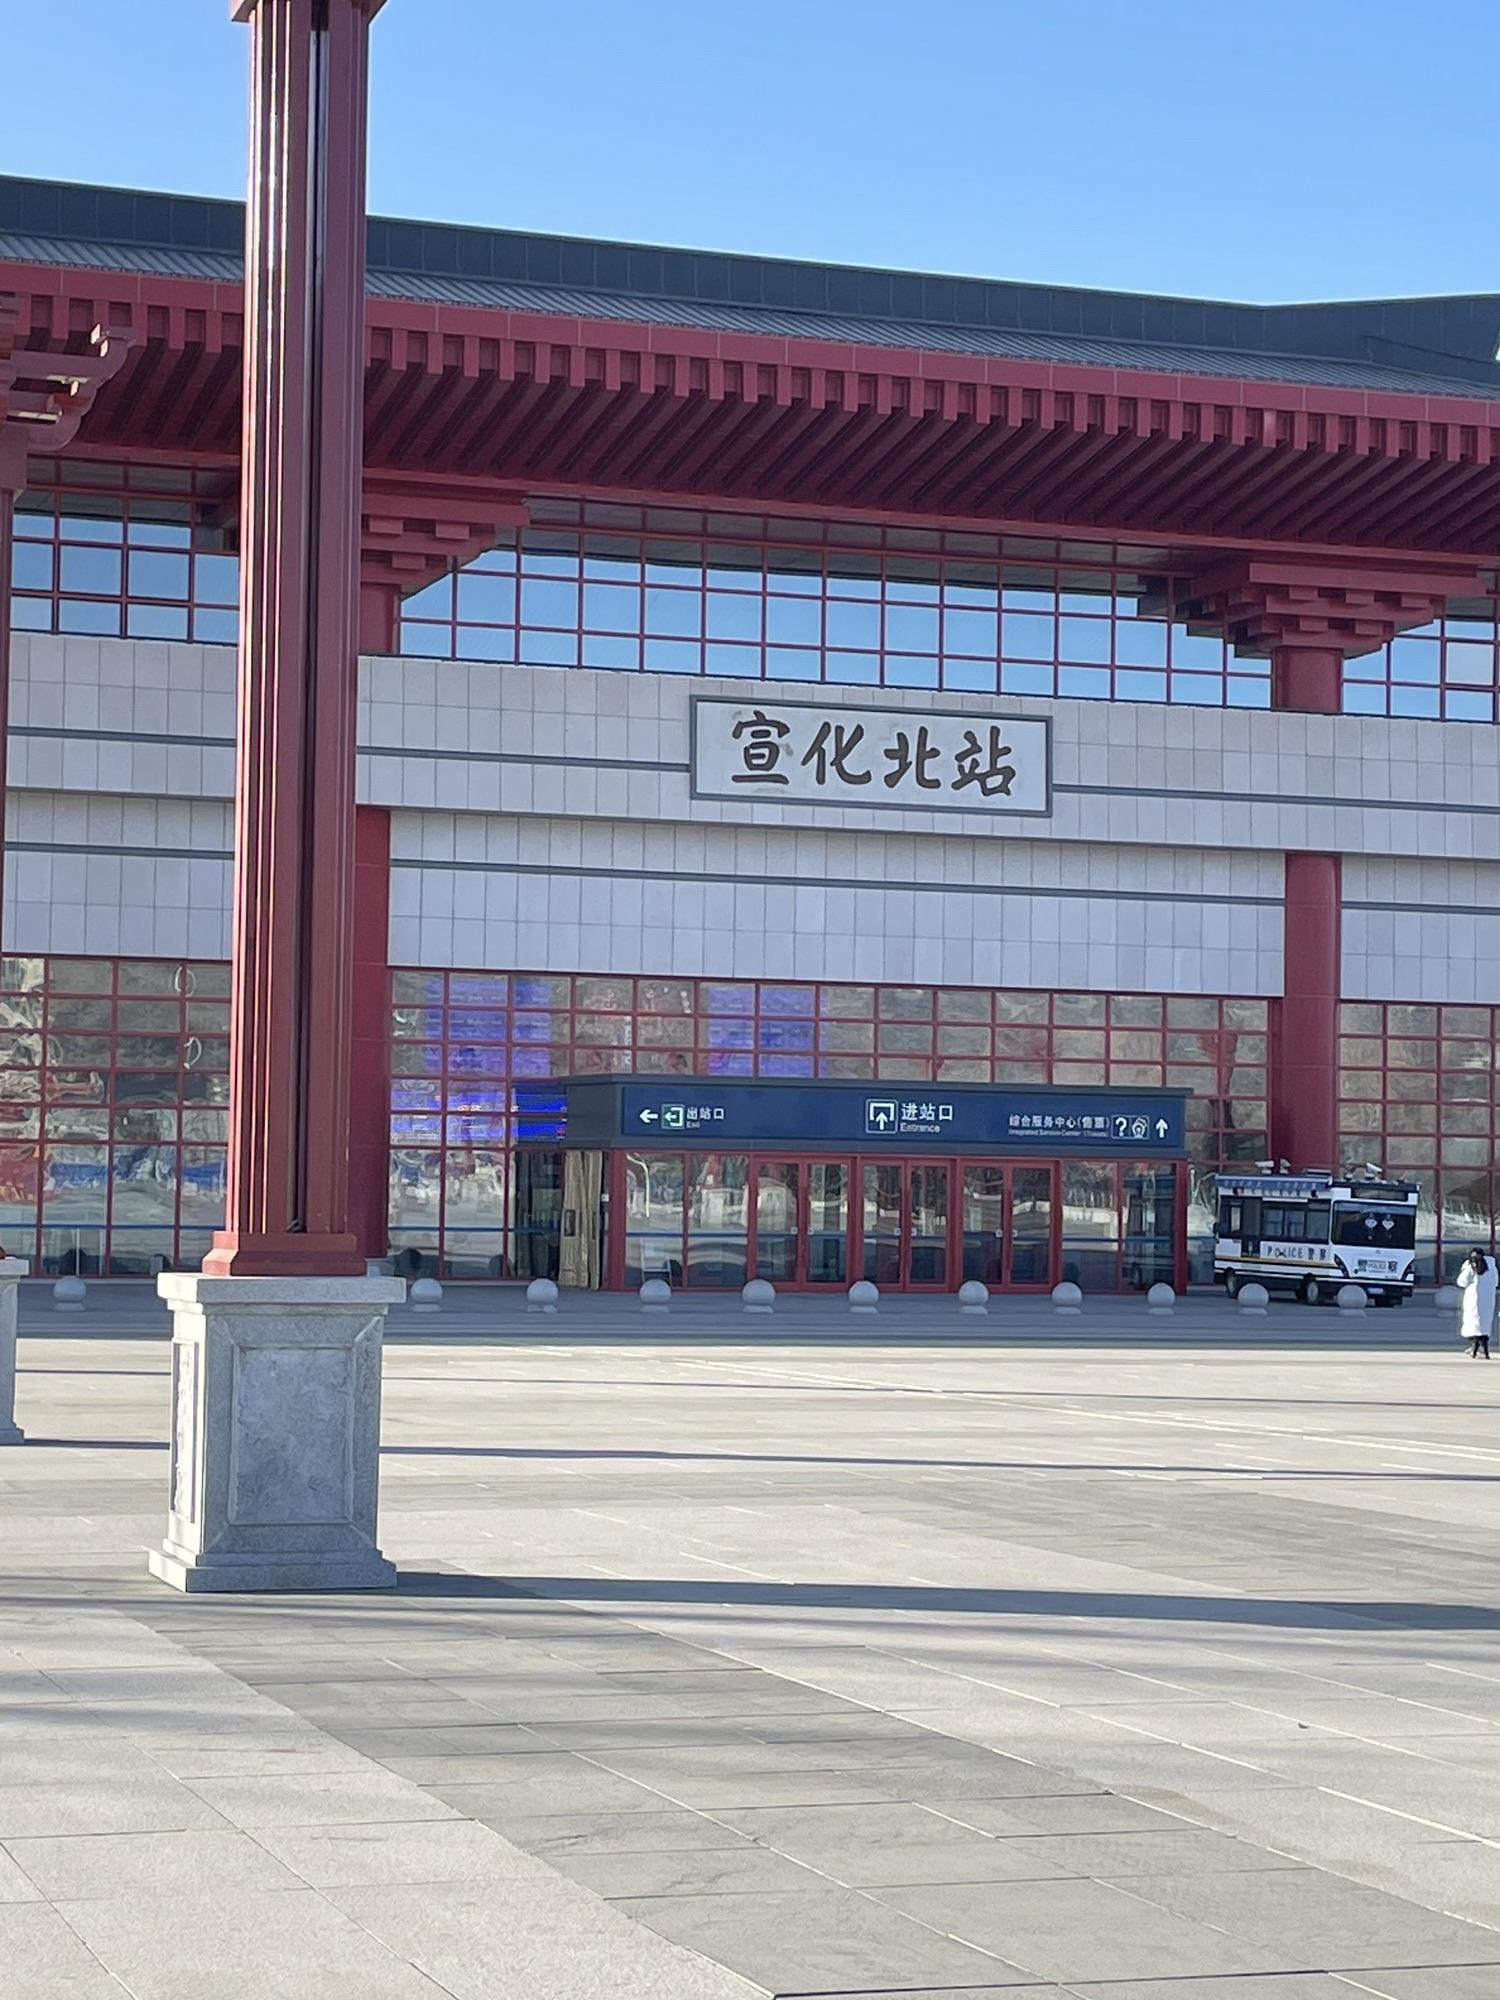
地标名称：宣化北站
所在城市：张家口市·宣化区